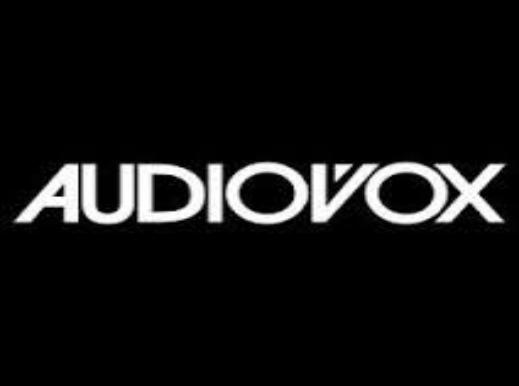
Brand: Audiovox
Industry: Electronic